Thiébouhans

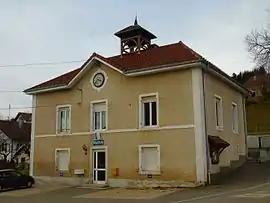
The town hall in Thiébouhans

Thiébouhans is a commune in the Doubs department in the Bourgogne-Franche-Comté region in eastern France.